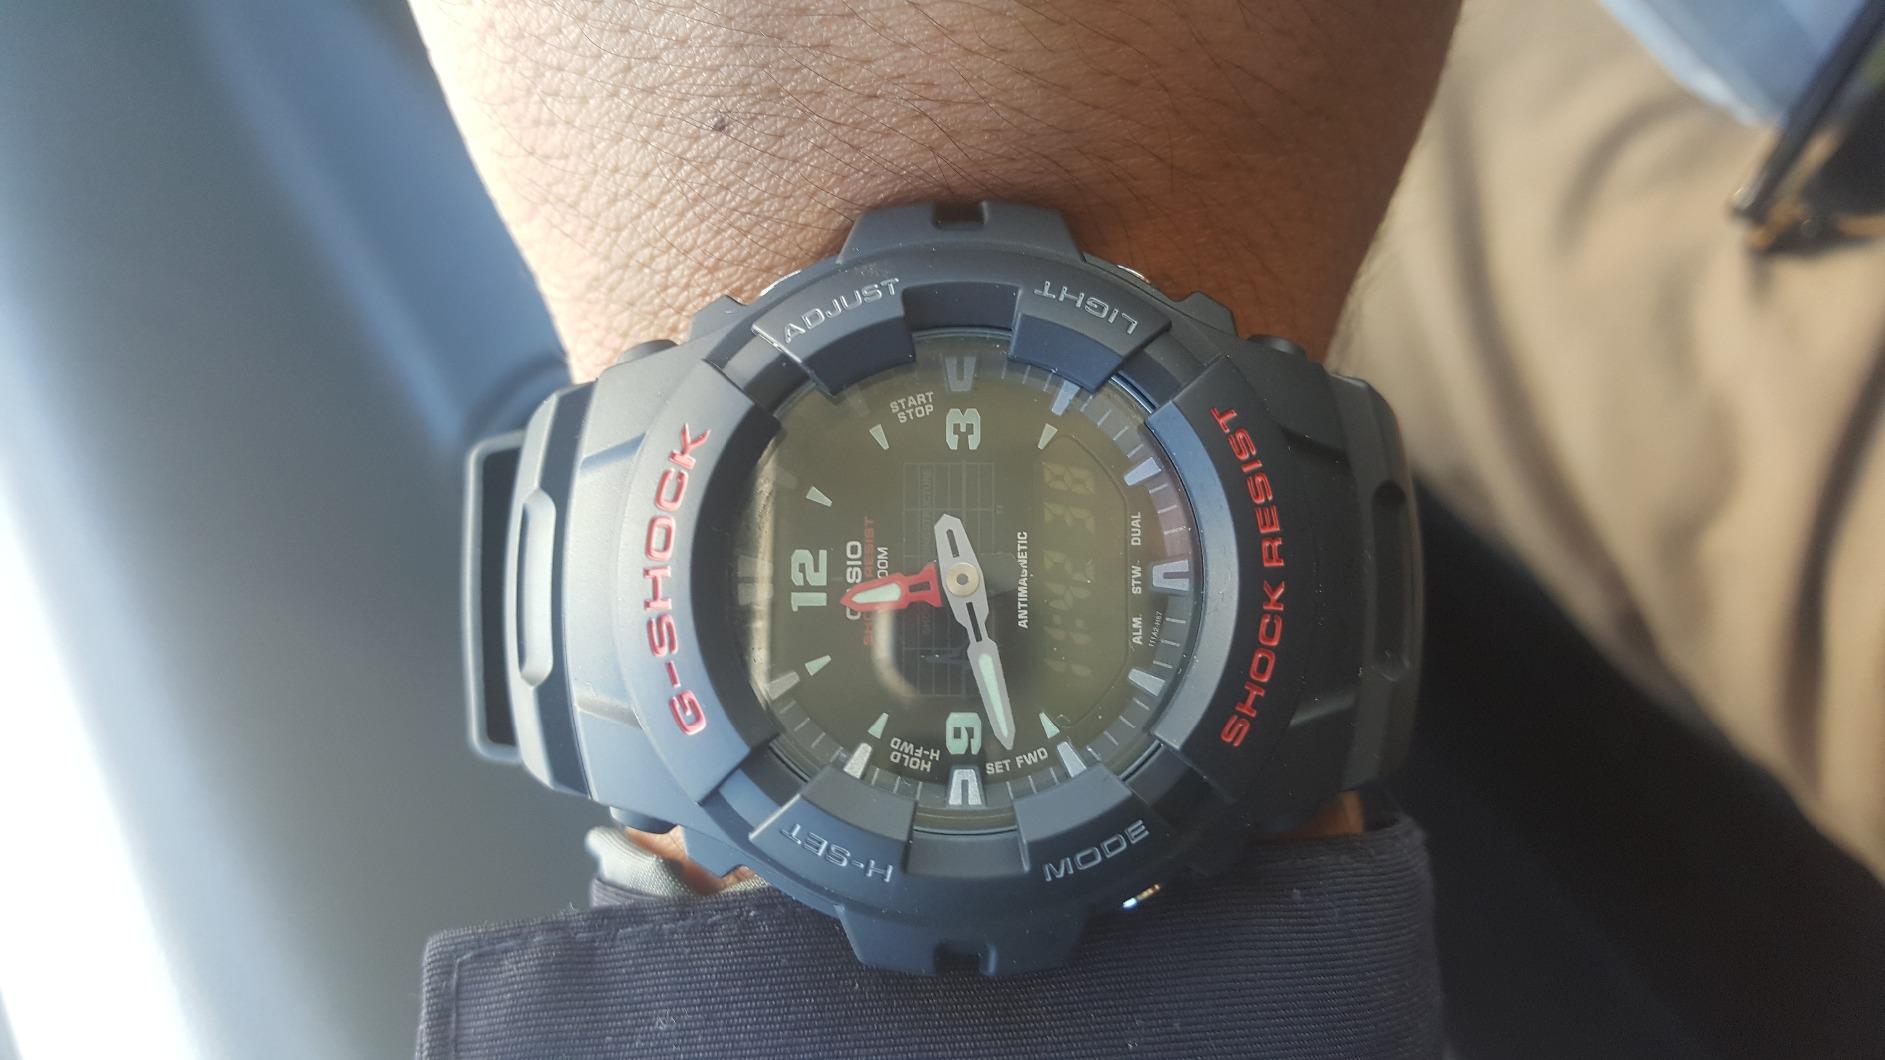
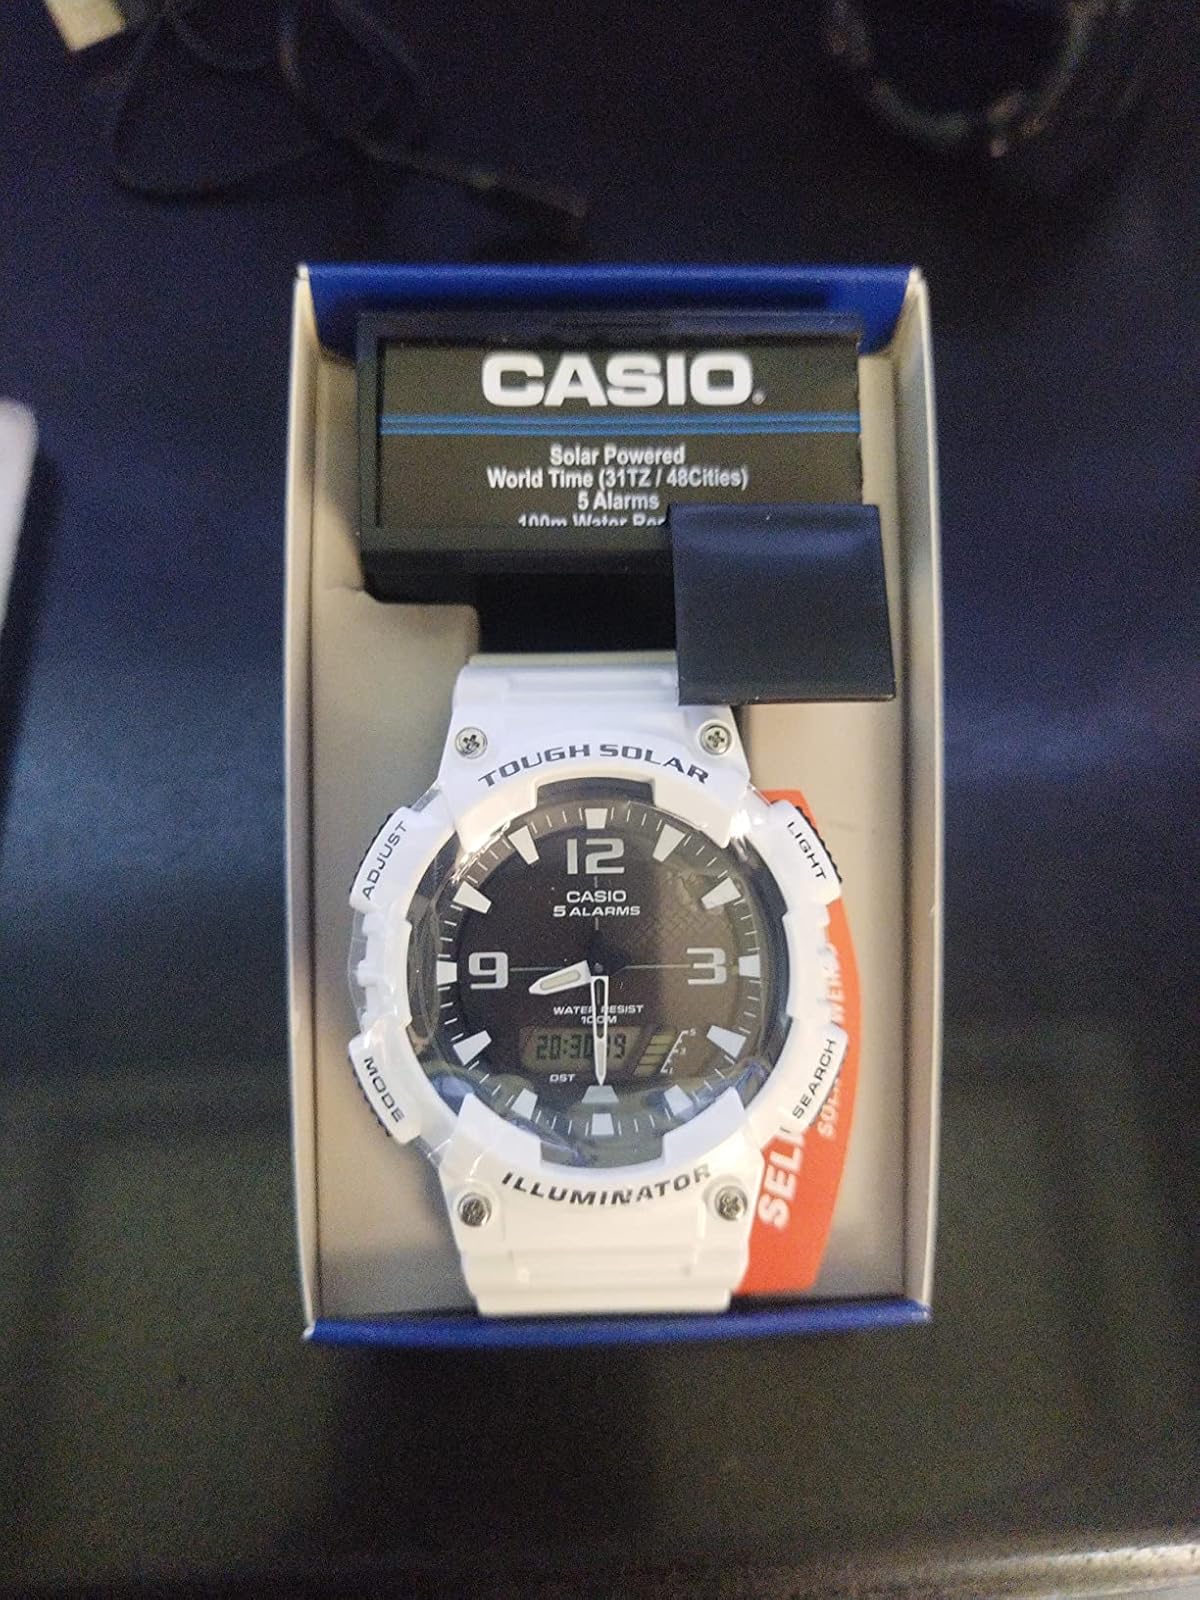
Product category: accessories_watch
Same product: no